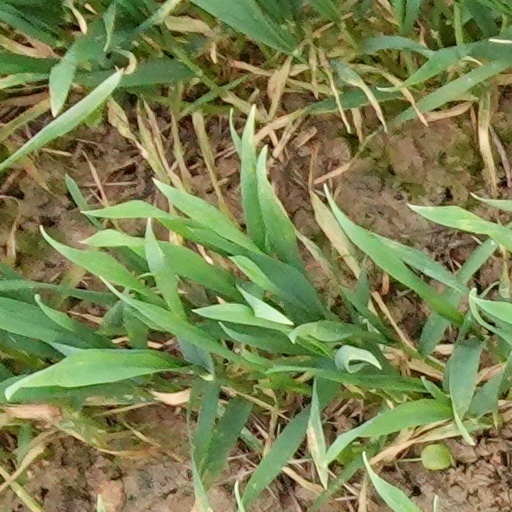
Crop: wheat